Útvina

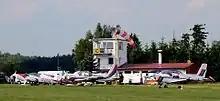
Aeroklub Toužim Airport

The highest airport in the Czech Republic is located in the municipal territory. It is a small airport for sport flying.